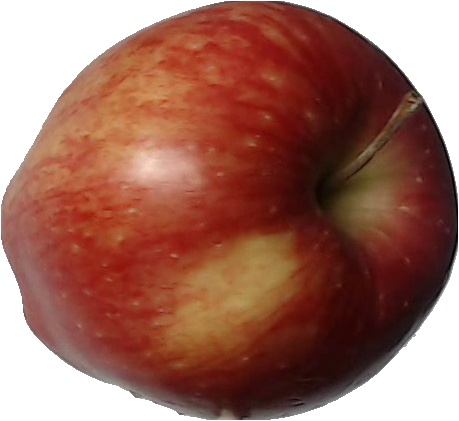
Label: apple_red_1